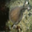
Label: ray